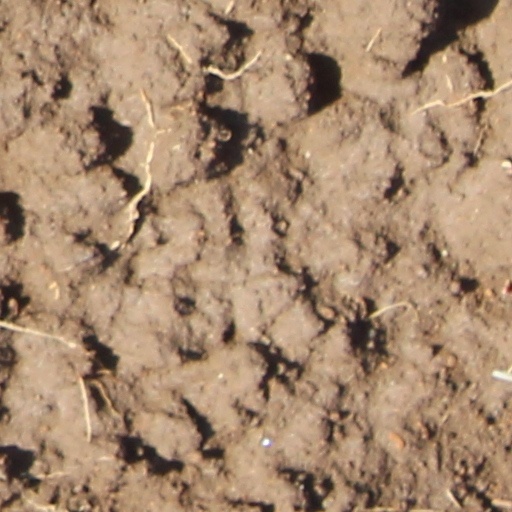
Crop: wheat